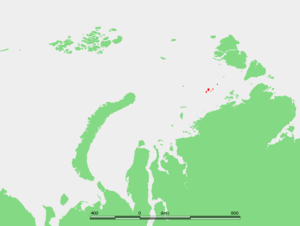
Les îles Sergueï Kirov sont huit îles situées dans la mer de Kara, au nord de la Russie, appartenant administrativement au Kraï de Krasnoïarsk.